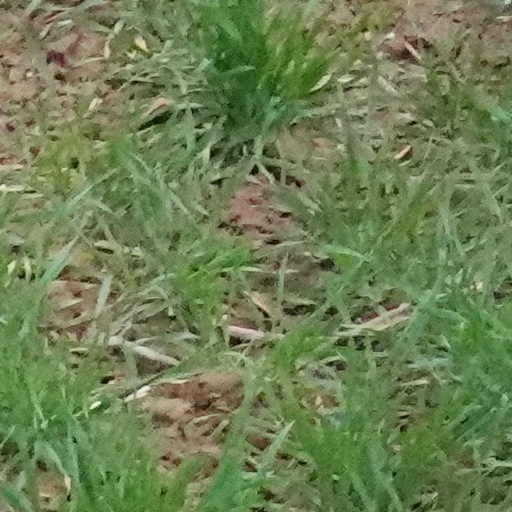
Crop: wheat